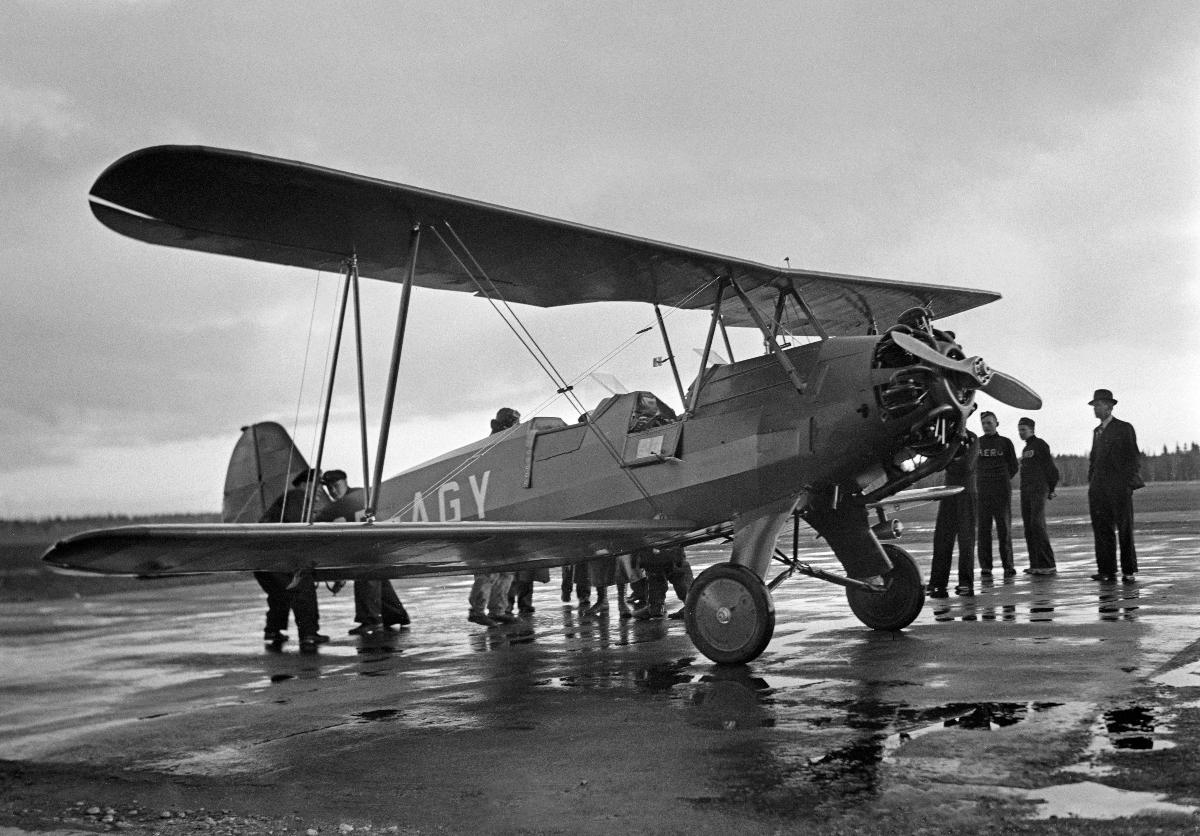
Malmin lentoasema
Malms flygstation; Malmi Airport
sisällön kuvaus: Malmin lentoasema Helsingin maalaiskunnassa 1938. Ruotsalaiskone lentokentällä. content description: Malmi Airport in Helsinki rural municipalty 1938. The Swedish airplane on the airfield. innehållsbeskrivning: Malms flygstation i Helsinge kommun 1938. Det svenska planet på flygfältet.
Kuvaaja: Sundström, Hugo, kuvaaja
Vuosi: 1938
Paikka: Suomi, Uusimaa, Helsinki, Malmi Helsinki; Suomi, Uusimaa, Helsingin maalaiskunta
Aiheet: HBL; lentoasemat; Helsinki-Malmin lentoasema; lentokoneet; airports; architecture; aviation; buildings; exterior; Helsinki-Malmi Airport; airplanes; flygplatser; flygtrafik; flygstationer; flygfält; flygplan; Helsingfors-Malms flygplats